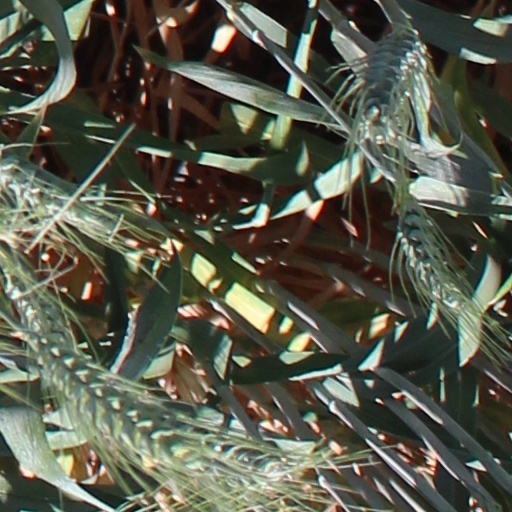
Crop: wheat